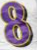
Number: 8